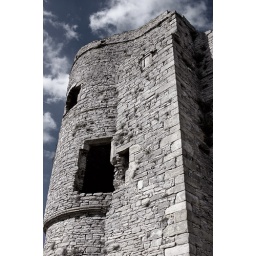
Removed some blue saturation from the sky and increased contrast in the stone.